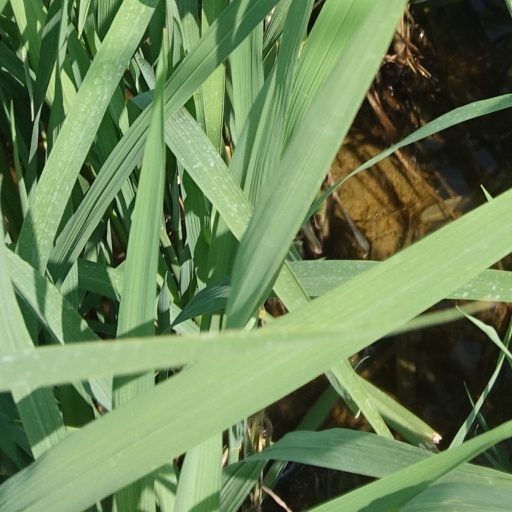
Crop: rice